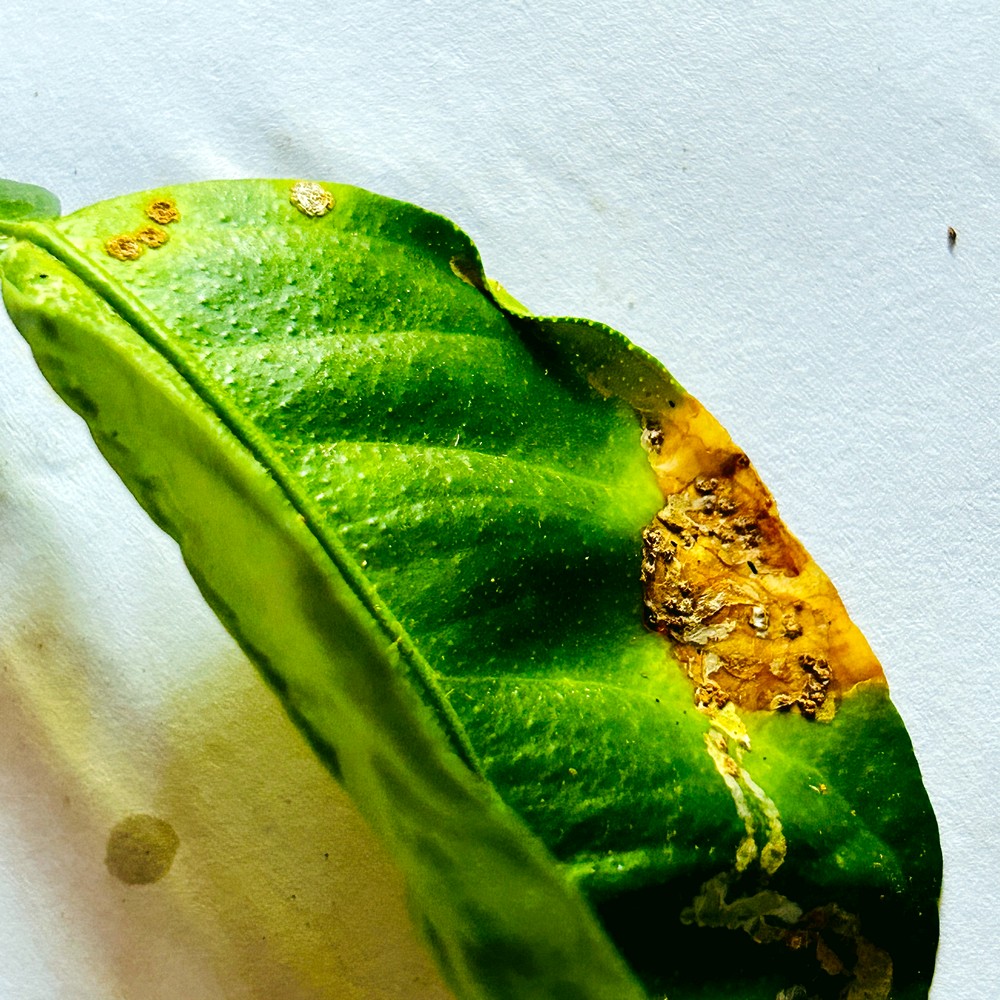
Label: Citrus Canker